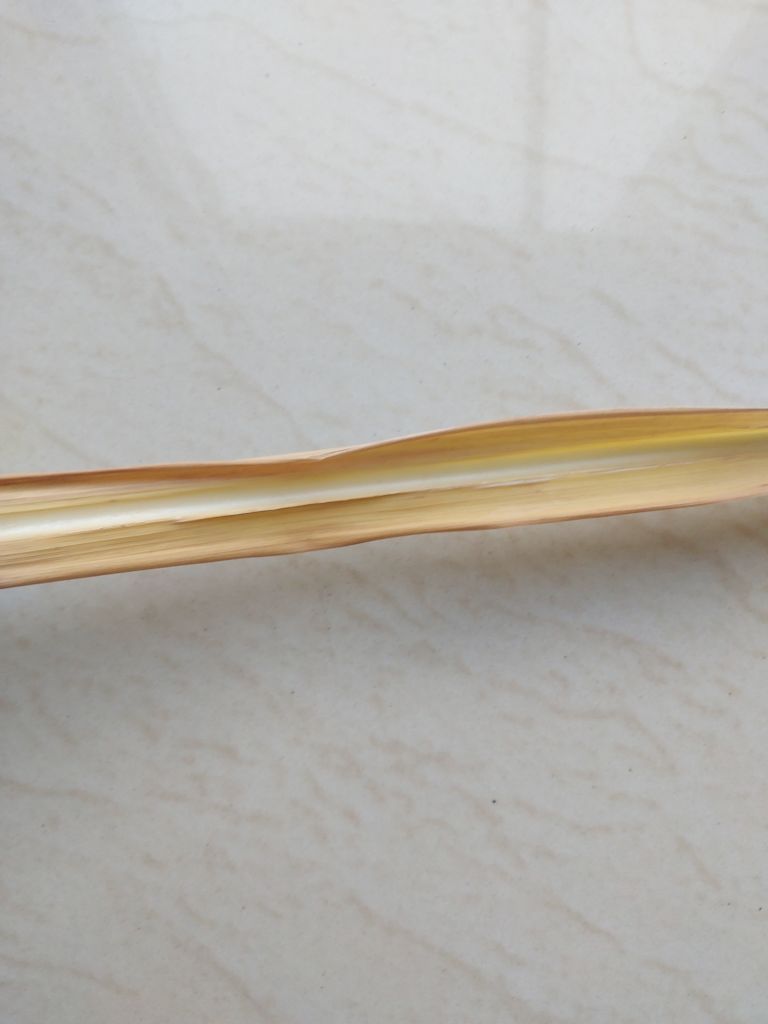
Label: Yellow Leaf